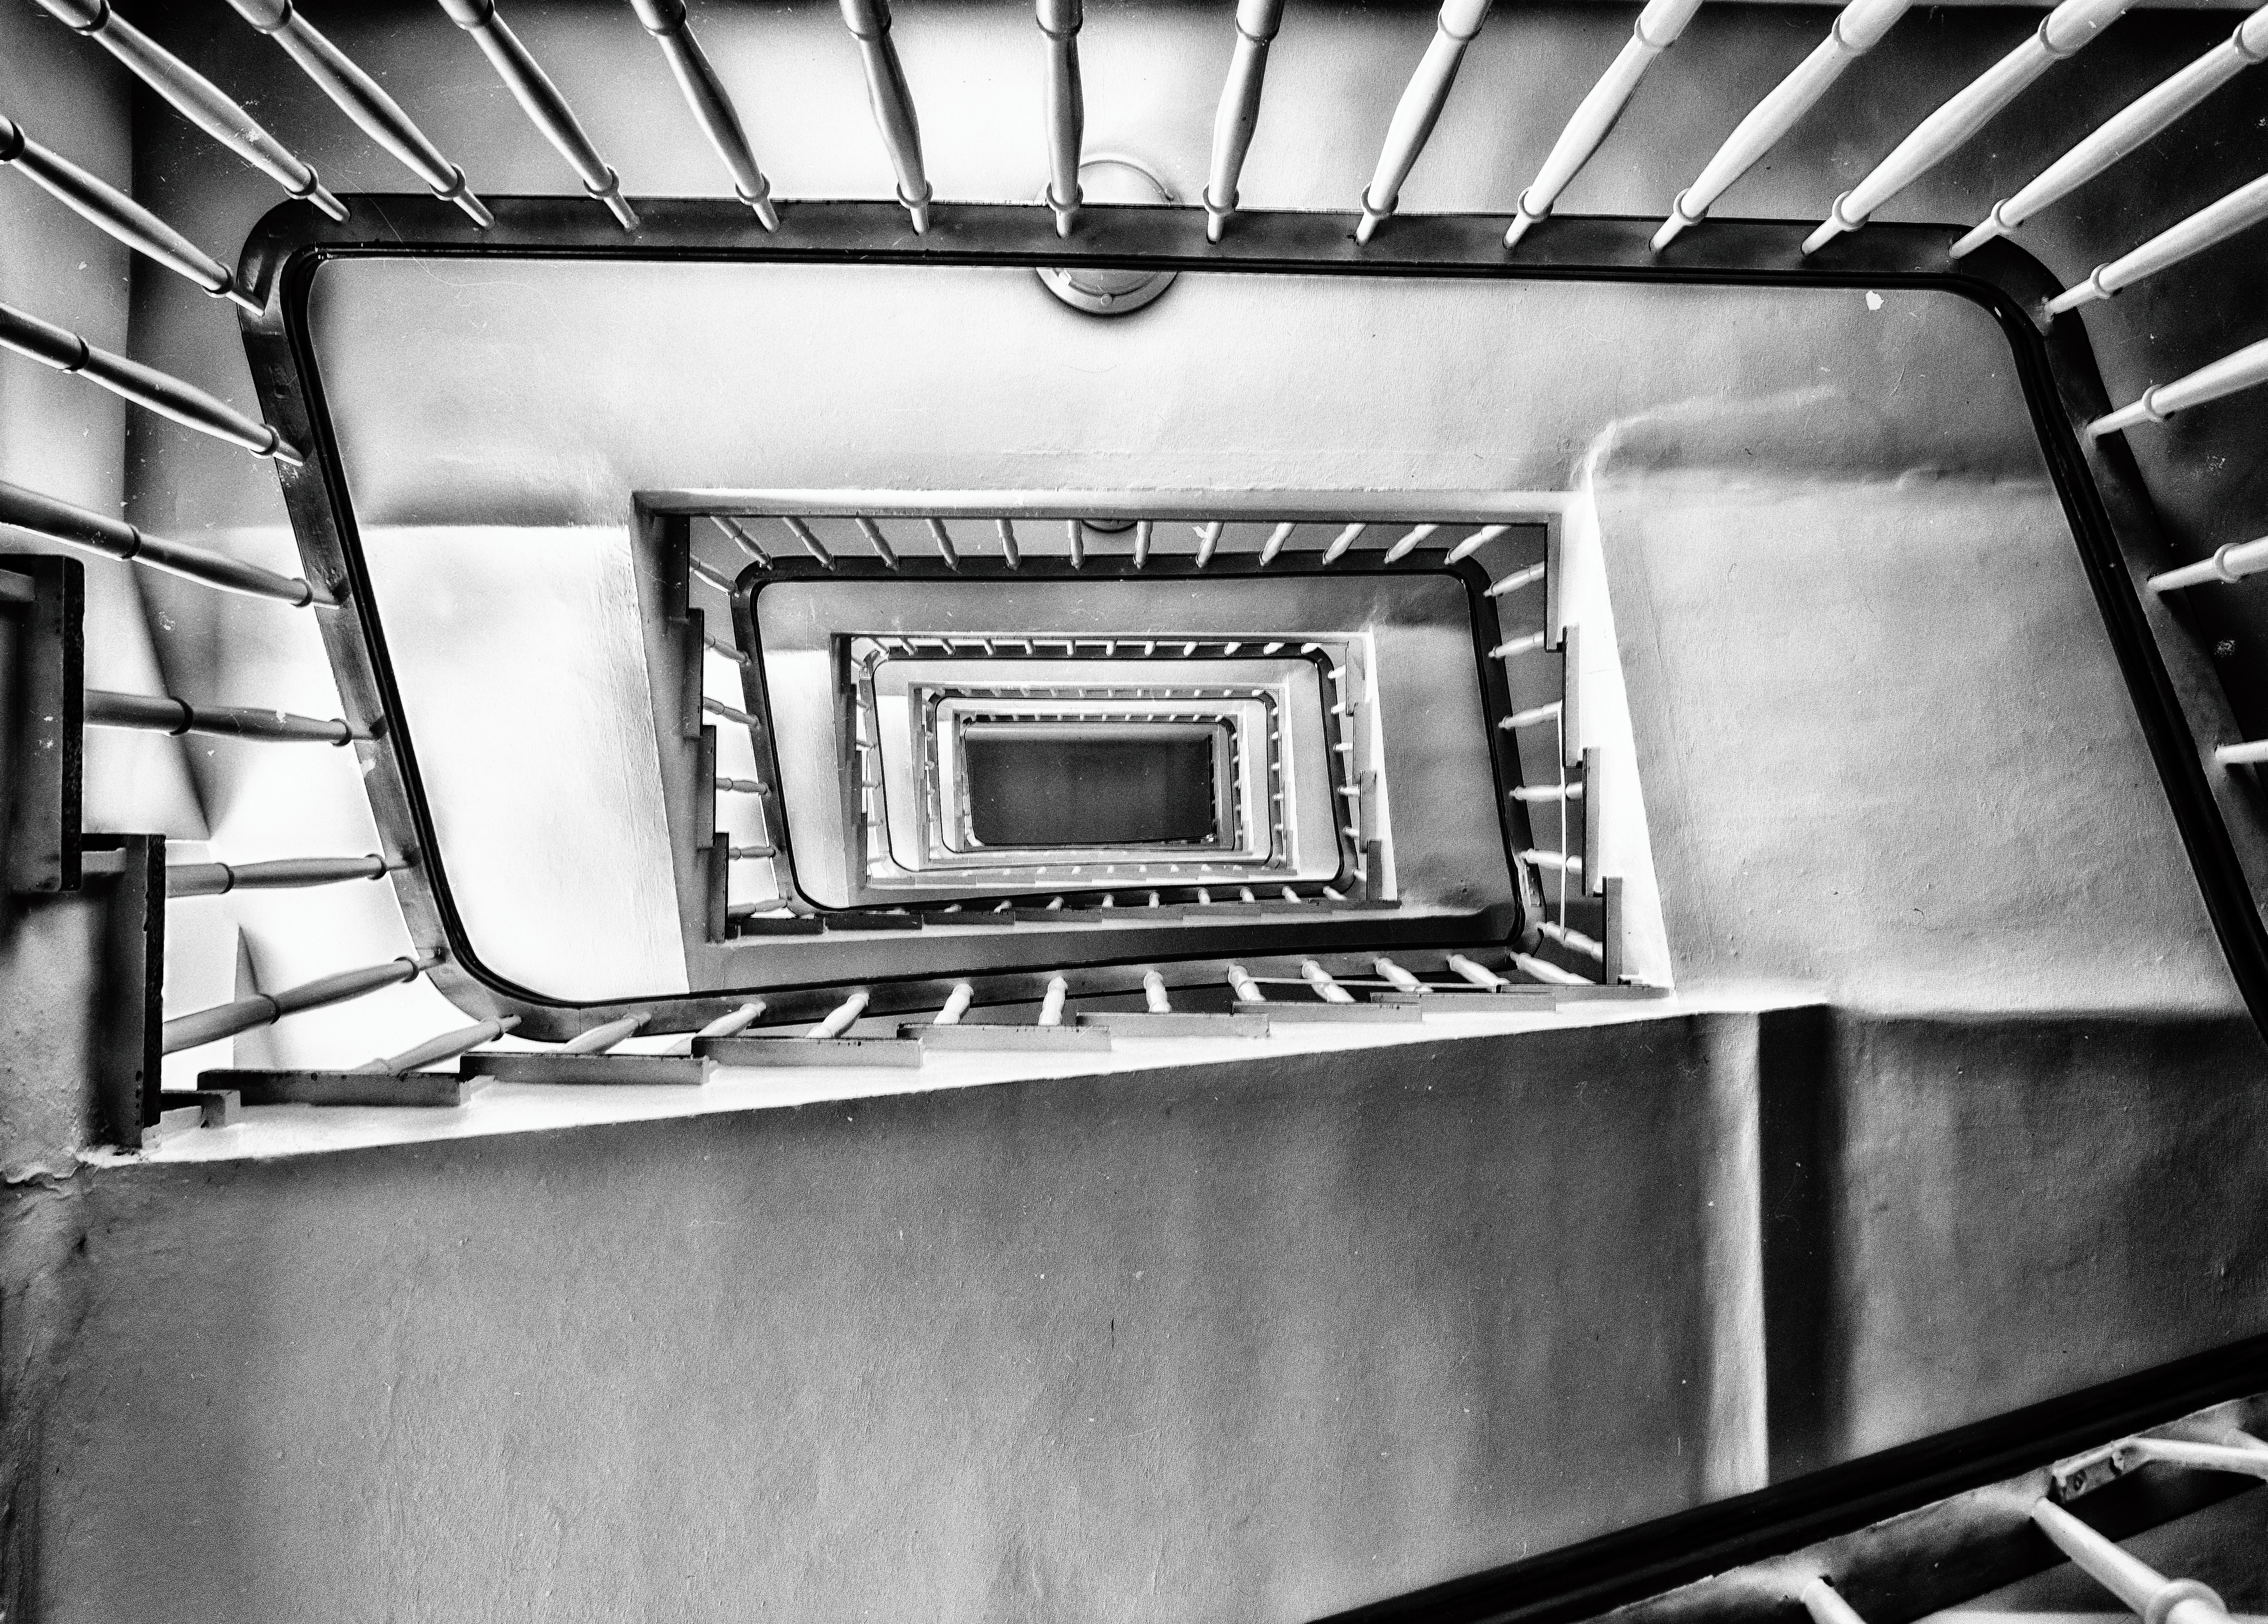
black and white, architecture, white, photography, spiral, floor, home, staircase, railing, black, monochrome, design, stairs, down, rise, shape, upward, emergence, gradually, stair step, treppengel nder, wood railings, monochrome photography